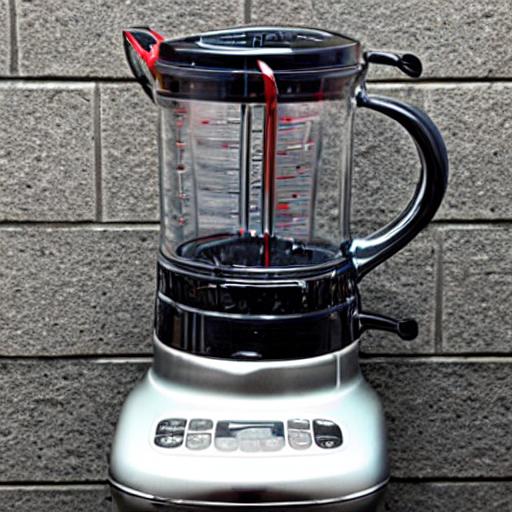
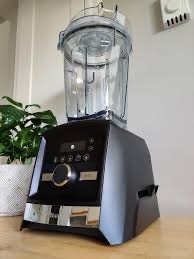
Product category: items_blender
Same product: no